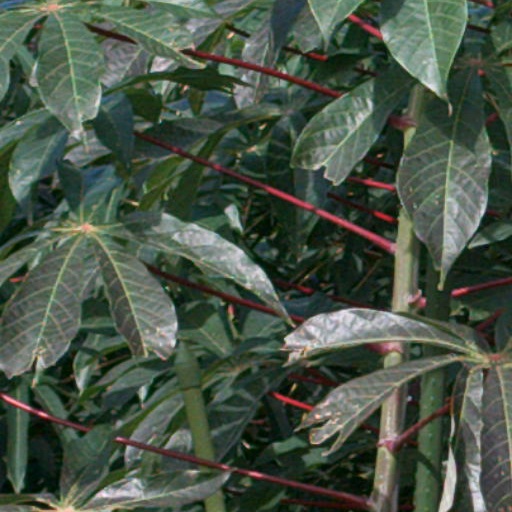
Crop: cassava